Portrait of Benjamin West (Lawrence)

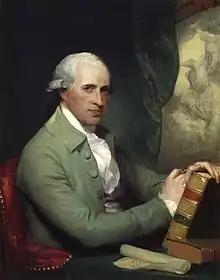
"Portrait of Benjamin West" by his fellow American Gilbert Stuart, 1785

Today it is in the collection of the Yale Center of British Art in New Haven, Connecticut. Samuel Morse made a copy of the work while visiting Lawrence's studio in London, which is now in the National Academy of Design.